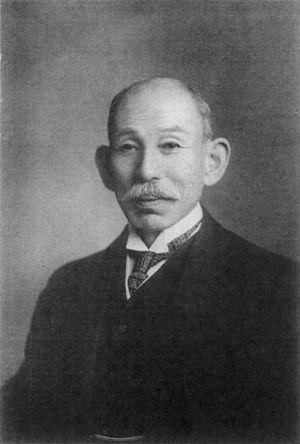
Le baron Hozumi Nobushige est un juriste et homme politique japonais. Avec Tomii Masaaki et Ume Kenjirō, il est considéré comme le « père du droit civil japonais » qui entre en vigueur en 1898.